Platinum Jubilee National Service of Thanksgiving

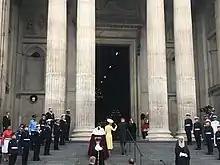
The Duke and Duchess of Cambridge arrive for the service

The Platinum Jubilee National Service of Thanksgiving was held at St Paul's Cathedral in London on Friday 3 June 2022, as part of the Platinum Jubilee celebrations of Queen Elizabeth II.